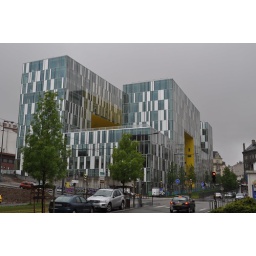
Manuel Gautrand - office building in Saint-Etienne